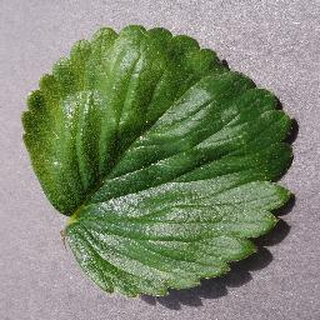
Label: healthy_strawberry